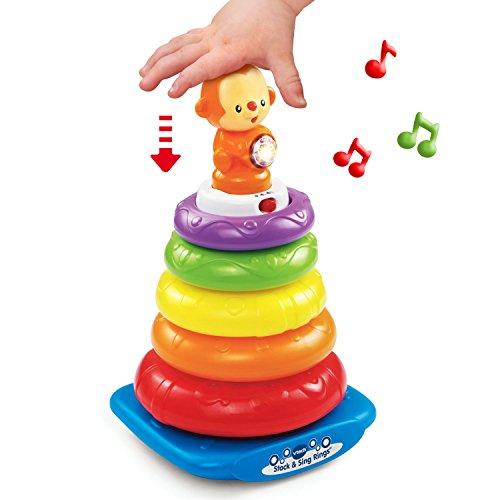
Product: VTech Stack and Sing Rings
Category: Toys & Games | Baby & Toddler Toys | Sorting & Stacking Toys
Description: Stacking rings have an encouraging monkey that lights up and plays melodies and sing-along songs; base wobbles for added challenge and fun.
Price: $15.19
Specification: ProductDimensions:4.3x8.9x4.3inches|ItemWeight:9.6ounces|ShippingWeight:14.4ounces(Viewshippingratesandpolicies)|DomesticShipping:ItemcanbeshippedwithinU.S.|InternationalShipping:ThisitemcanbeshippedtoselectcountriesoutsideoftheU.S.LearnMore|ASIN:B00UAHKCWE|Itemmodelnumber:80-166300|Manufacturerrecommendedage:6month-3years|Batteries:2AAAbatteriesrequired.(included)